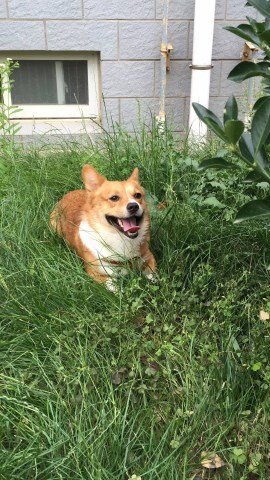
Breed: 2909-n000116-Cardigan